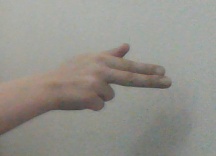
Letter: ghain